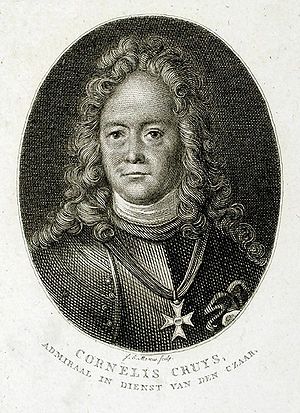
Cornelis Cruys
Admiral Cornelius Cruys
Cornelis Cruys, tidligere Nils Olsen var admiral i Rusland, kaptajn og borger i Amsterdam og født i Stavanger, der dengang lå i kongeriget Danmark-Norge. Han var den første admiral i den russiske flåde og betegnes som chefarkitekt bag den russiske flåde og Sankt Petersborgs marineanlæg.